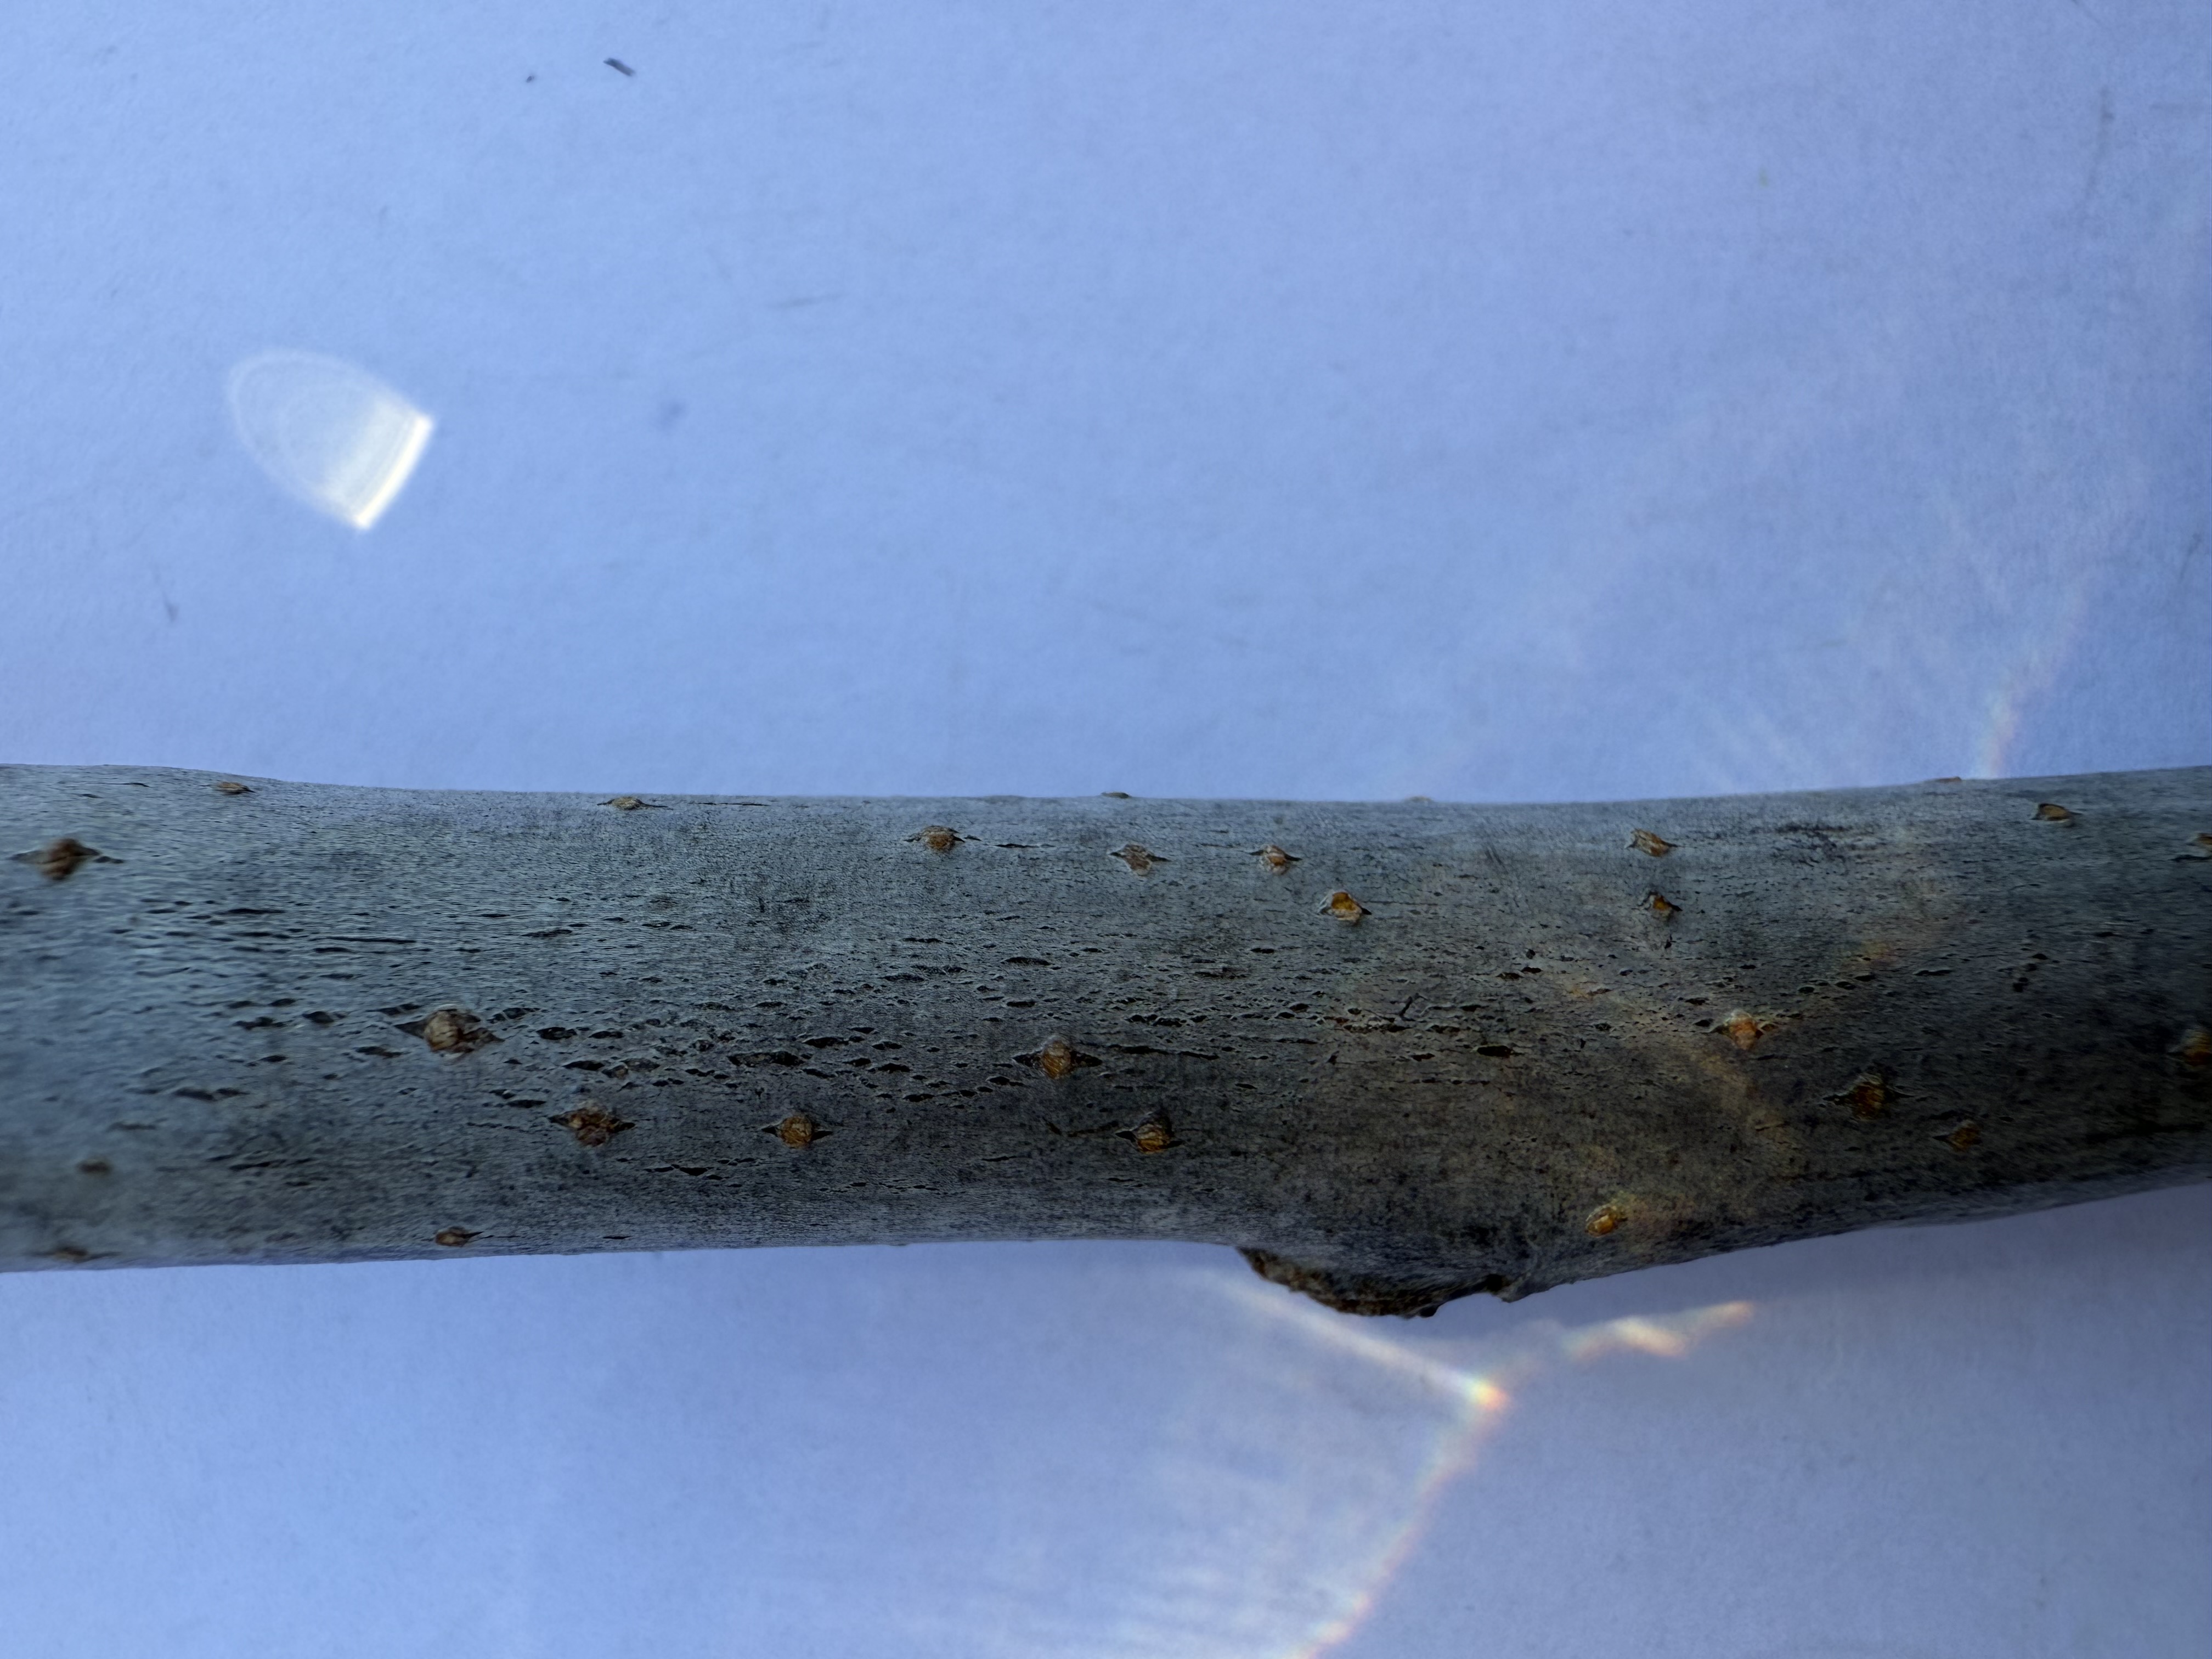
Variety: Fuji Apple